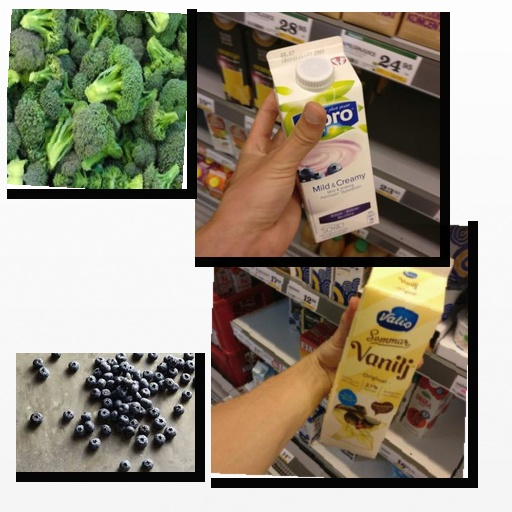
Food items: blueberry_soy_yogurt, broccoli, blueberry, vanilla_yoghurt